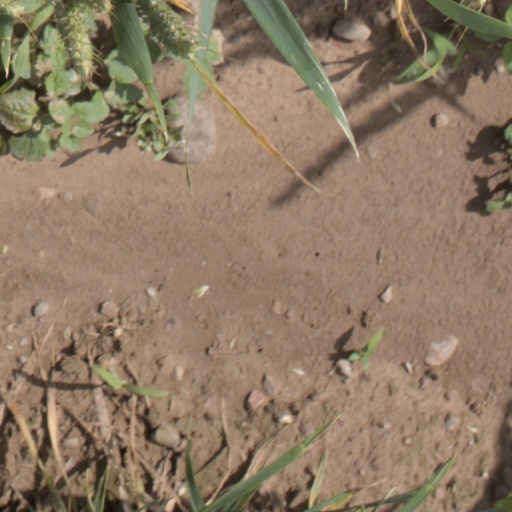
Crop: wheat